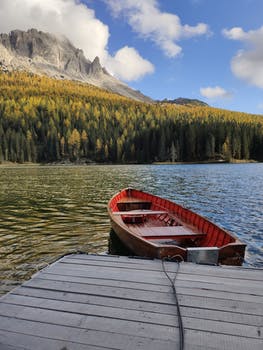
Label: No Watermark